Paul Egli

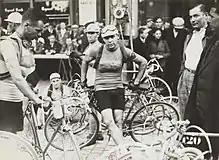
Tour de France de 1936 - 26

Paul Egli (18 August 1911 – 23 January 1997) was a Swiss professional road bicycle racer. He is most known for his silver and bronze medals in respectively the 1938 and the 1937 UCI Road World Championships. He was also the Swiss National Road Race champion in 1935 and 1936.